Digital Scriptorium

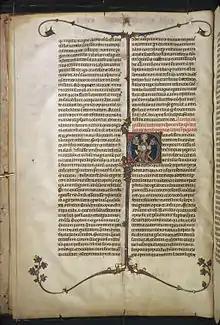
De Civitate Dei, France, c. 1300–1399; Cambridge, Massachusetts, Harvard University, Houghton Library MS Typ 0228, fol. 1v

In 2020, the Schoenberg Institute for Manuscript Studies at the University of Pennsylvania Libraries was awarded, on behalf of DS, a planning grant from the Institute for Museum and Library Services to develop a data model for DS 2.0 and implement a prototype using Wikibase as its technical platform. DS 2.0 solved earlier workflow challenges by transforming data created and maintained by member institutions' structured metadata into LOD and enriches it with semantic connections to external authorities and Wikidata. DS Catalog entries also link out to member institution's websites and digital repositories, where users can discover more detailed information about and often images of the manuscripts held in their respective home collections.